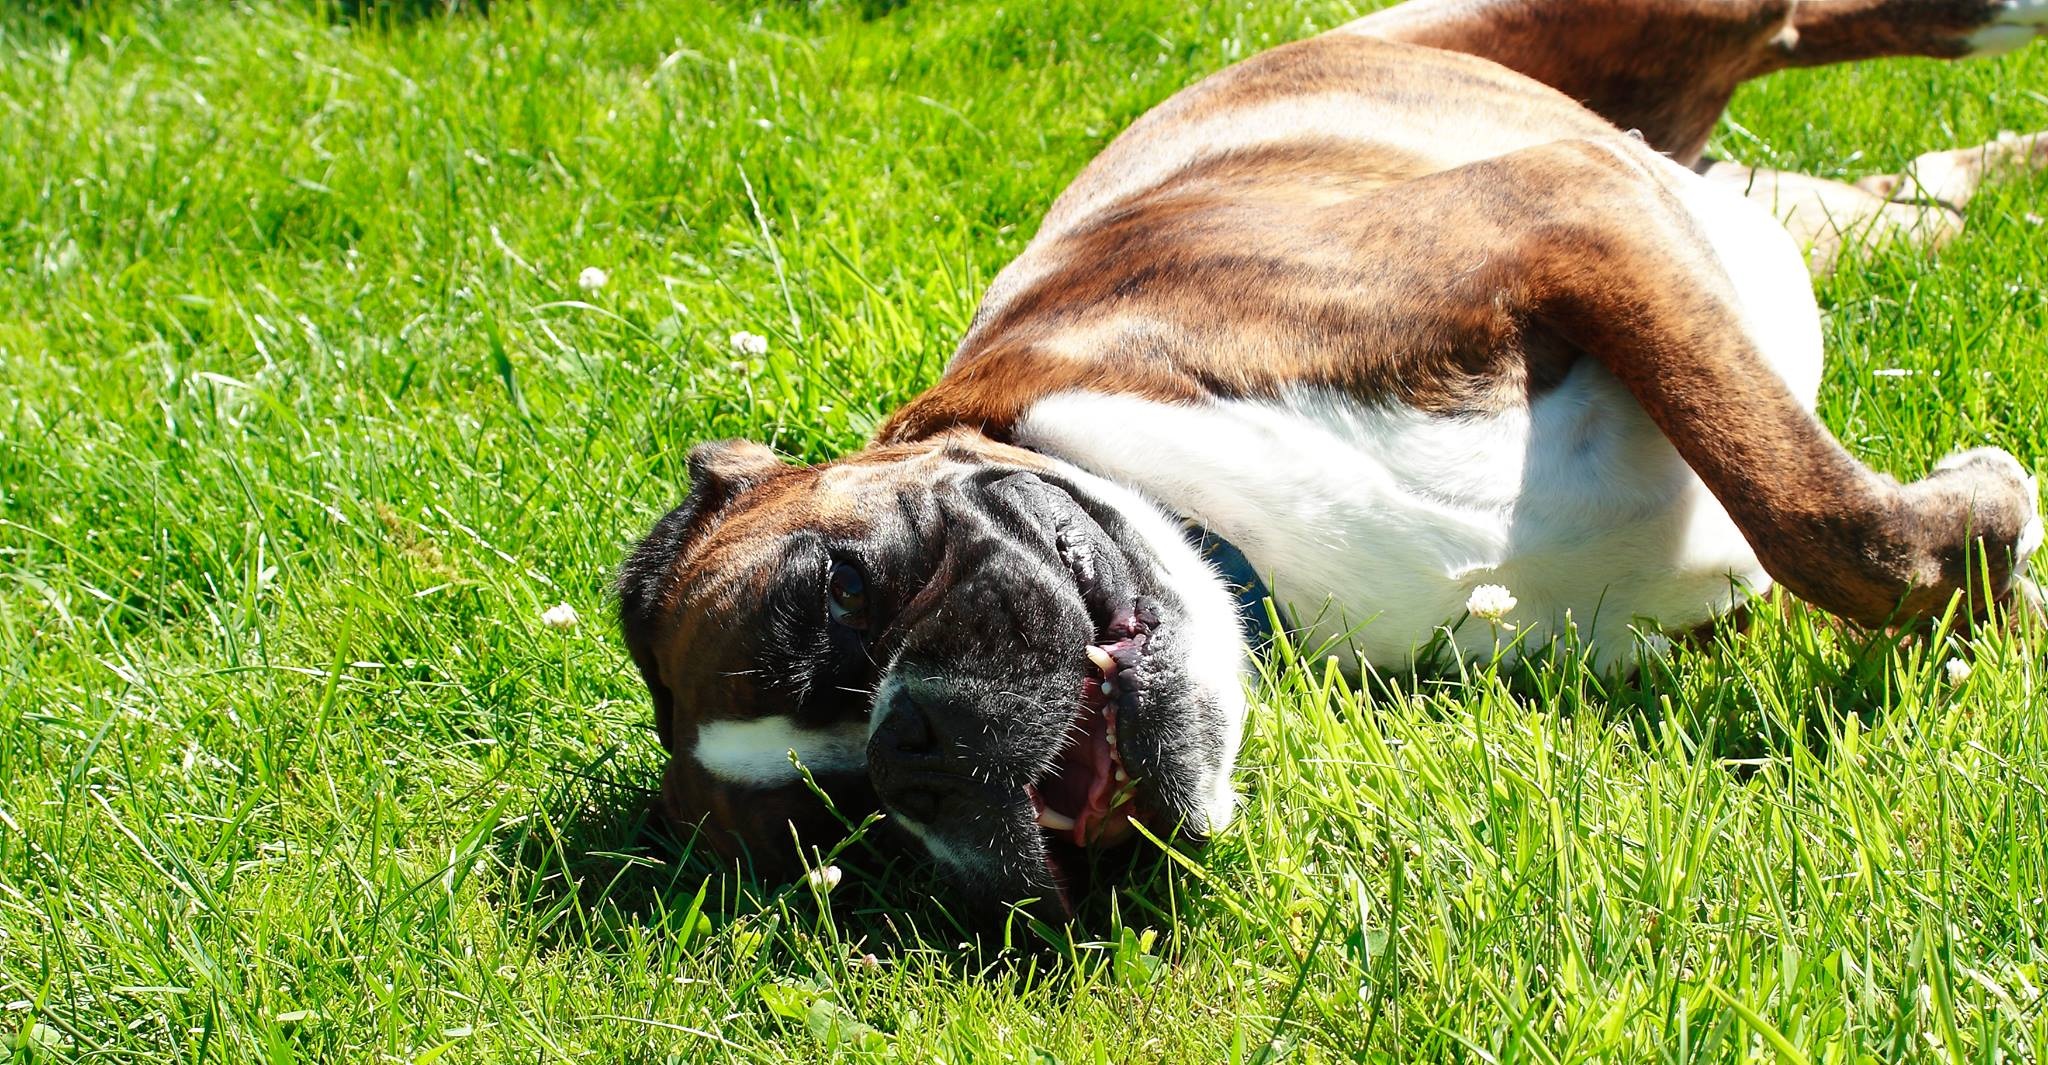
grass, lawn, meadow, puppy, dog, grazing, mammal, boxer, turf, vertebrate, dog like mammal